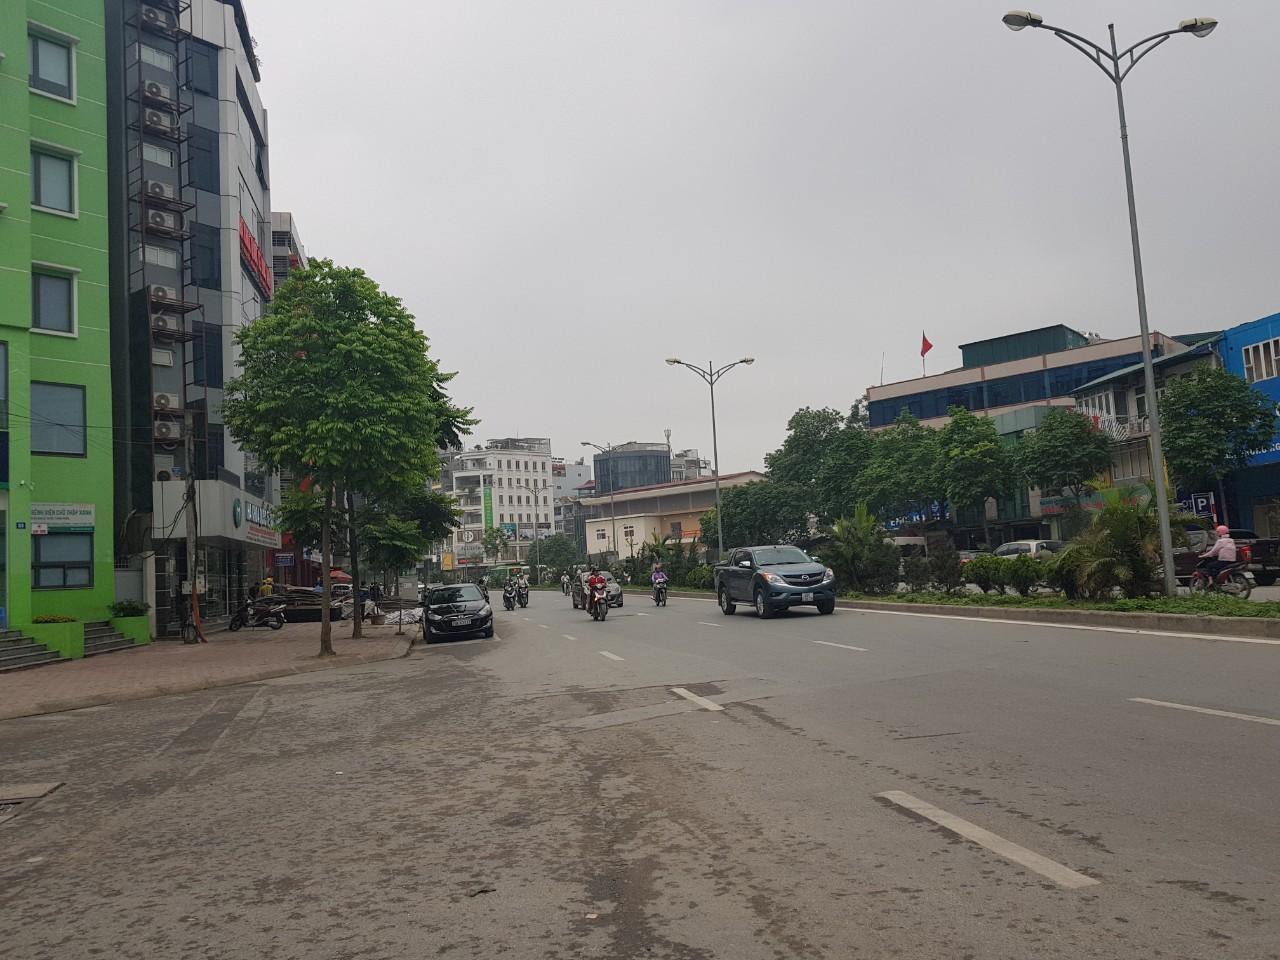
ở trên đường có nhiều phương tiện giao thông đang di chuyển